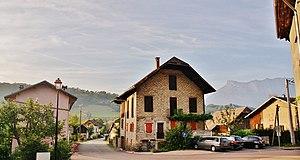
Le Village